Royal Museums of Fine Arts of Belgium

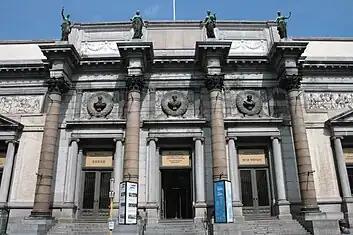
Entrance to the Oldmasters Museum in the Palace of Fine Arts of Brussels

The Royal Museums of Fine Arts of Belgium are a group of art museums in Brussels, Belgium. They are part of the institutions of the Belgian Federal Science Policy Office (BELSPO) and consist of six museums: the Oldmasters Museum, the Magritte Museum, the Fin-de-Siècle Museum, the Modern Museum, the Antoine Wiertz Museum and the Constantin Meunier Museum.